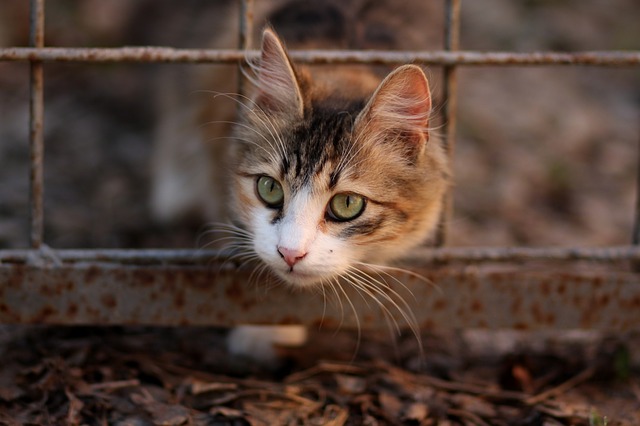
Label: cat